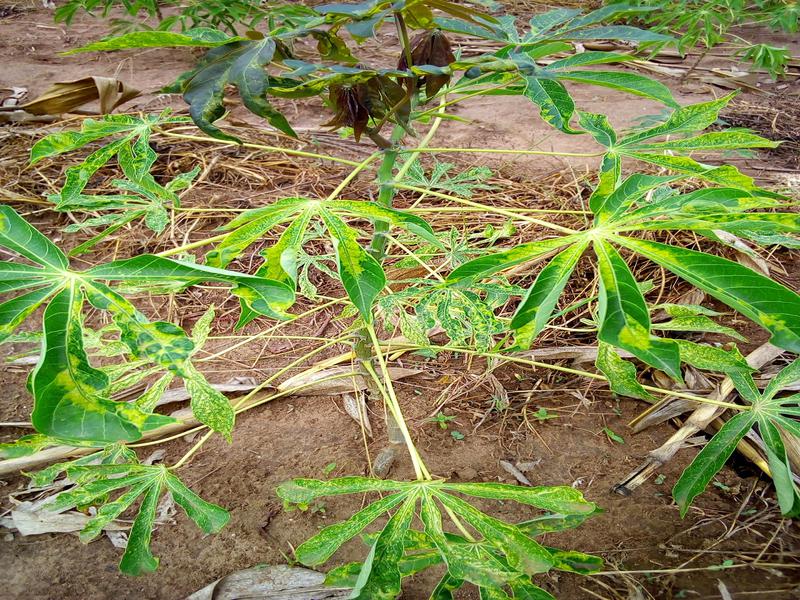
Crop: cassava
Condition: mosaic_disease